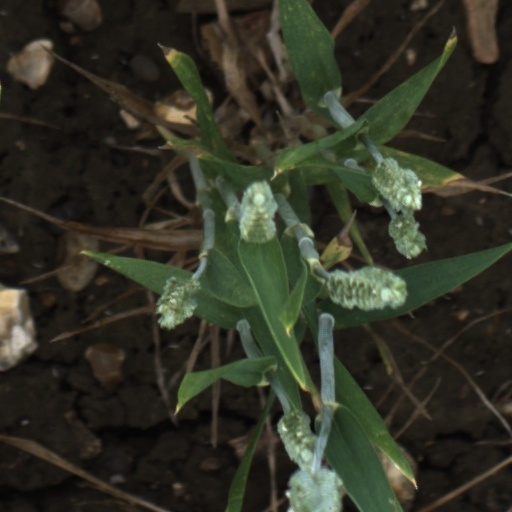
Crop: wheat